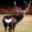
Label: deer